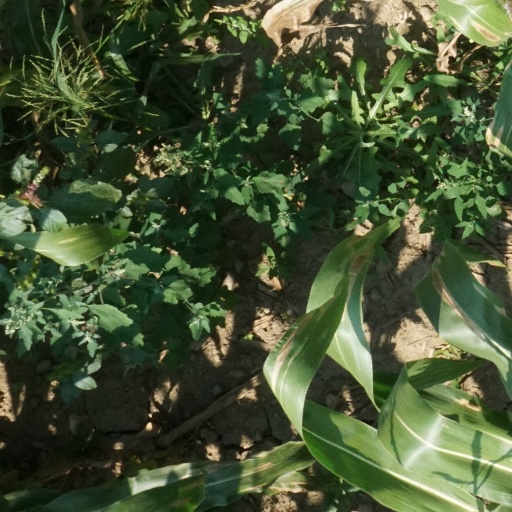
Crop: maize; corn